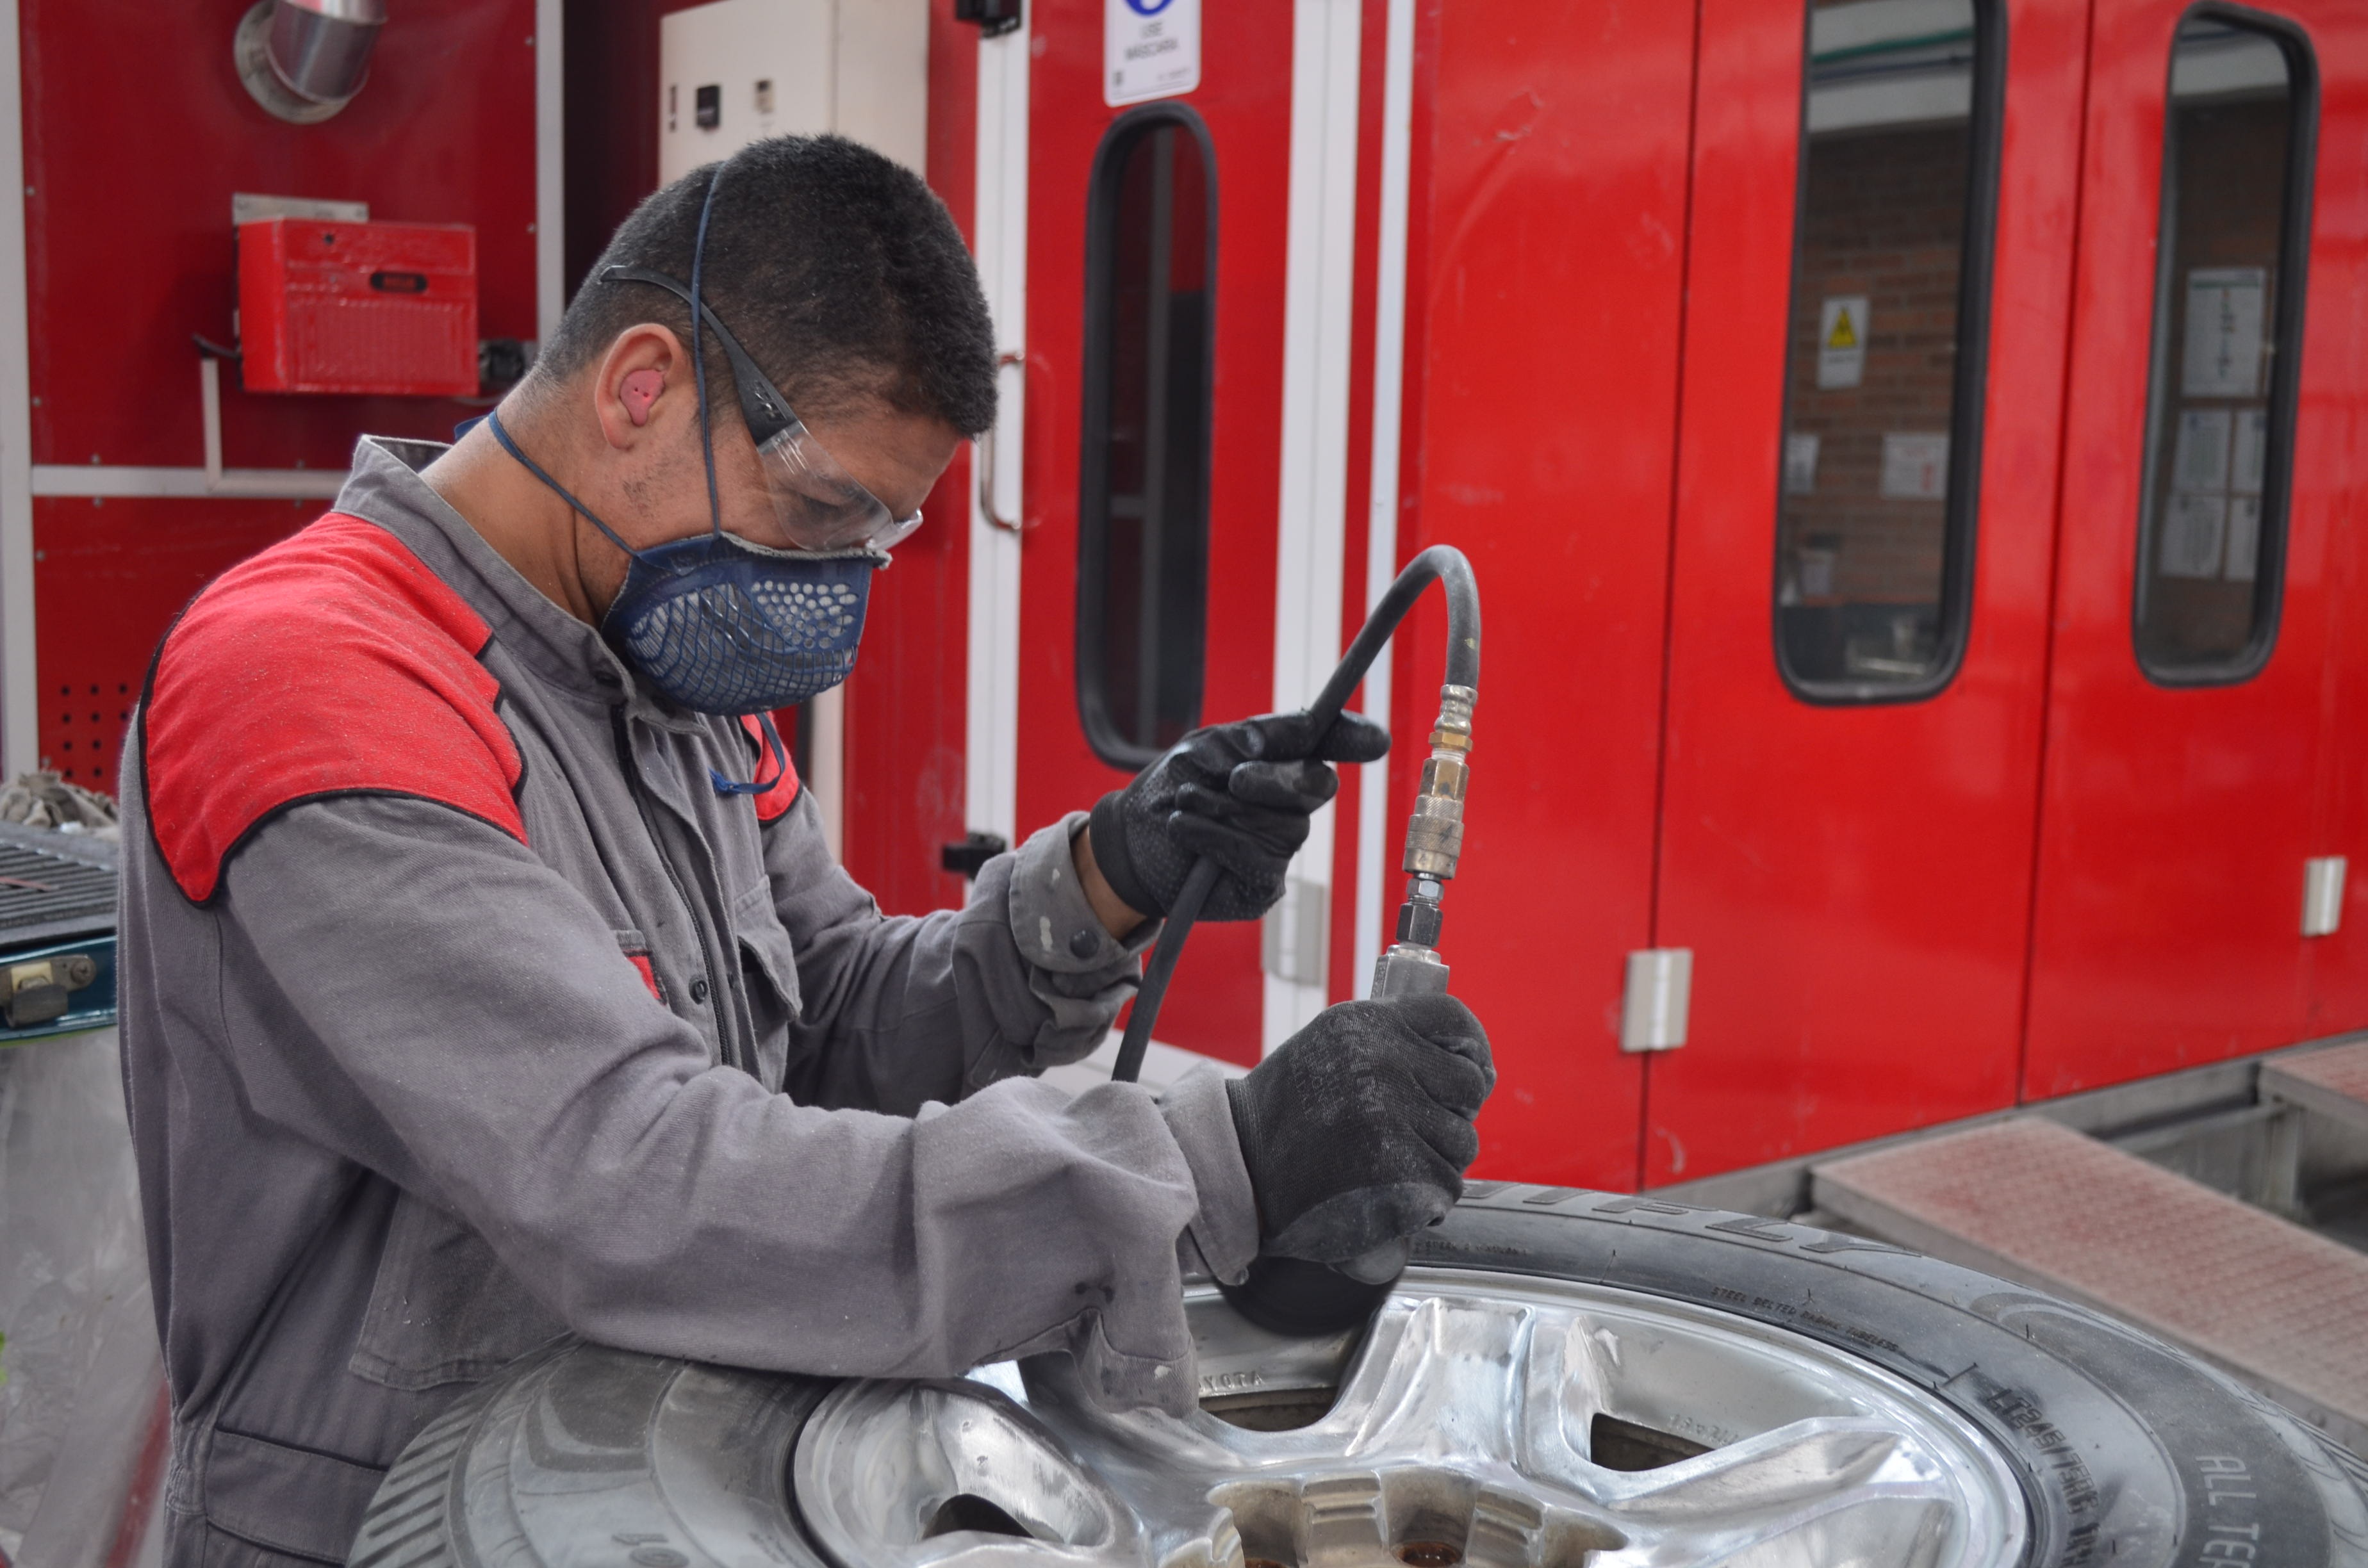
sand, person, tool, workshop, transport, vehicle, public transport, mechanical, rim, cleaning, fix, polish, cover mouths